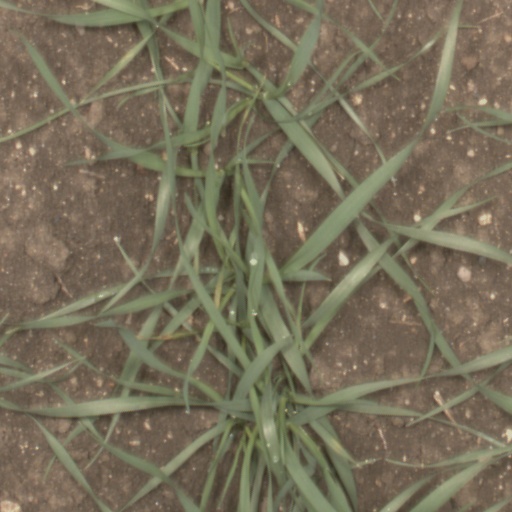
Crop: wheat